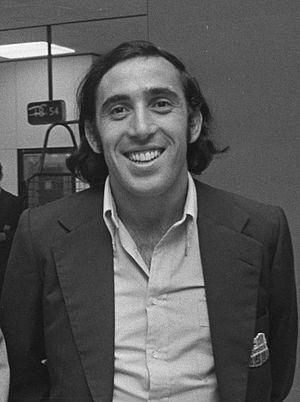
Juan Manuel Asensi Ripoll, né le 23 septembre 1949 à Alicante, est un ancien footballeur espagnol des années 1970.